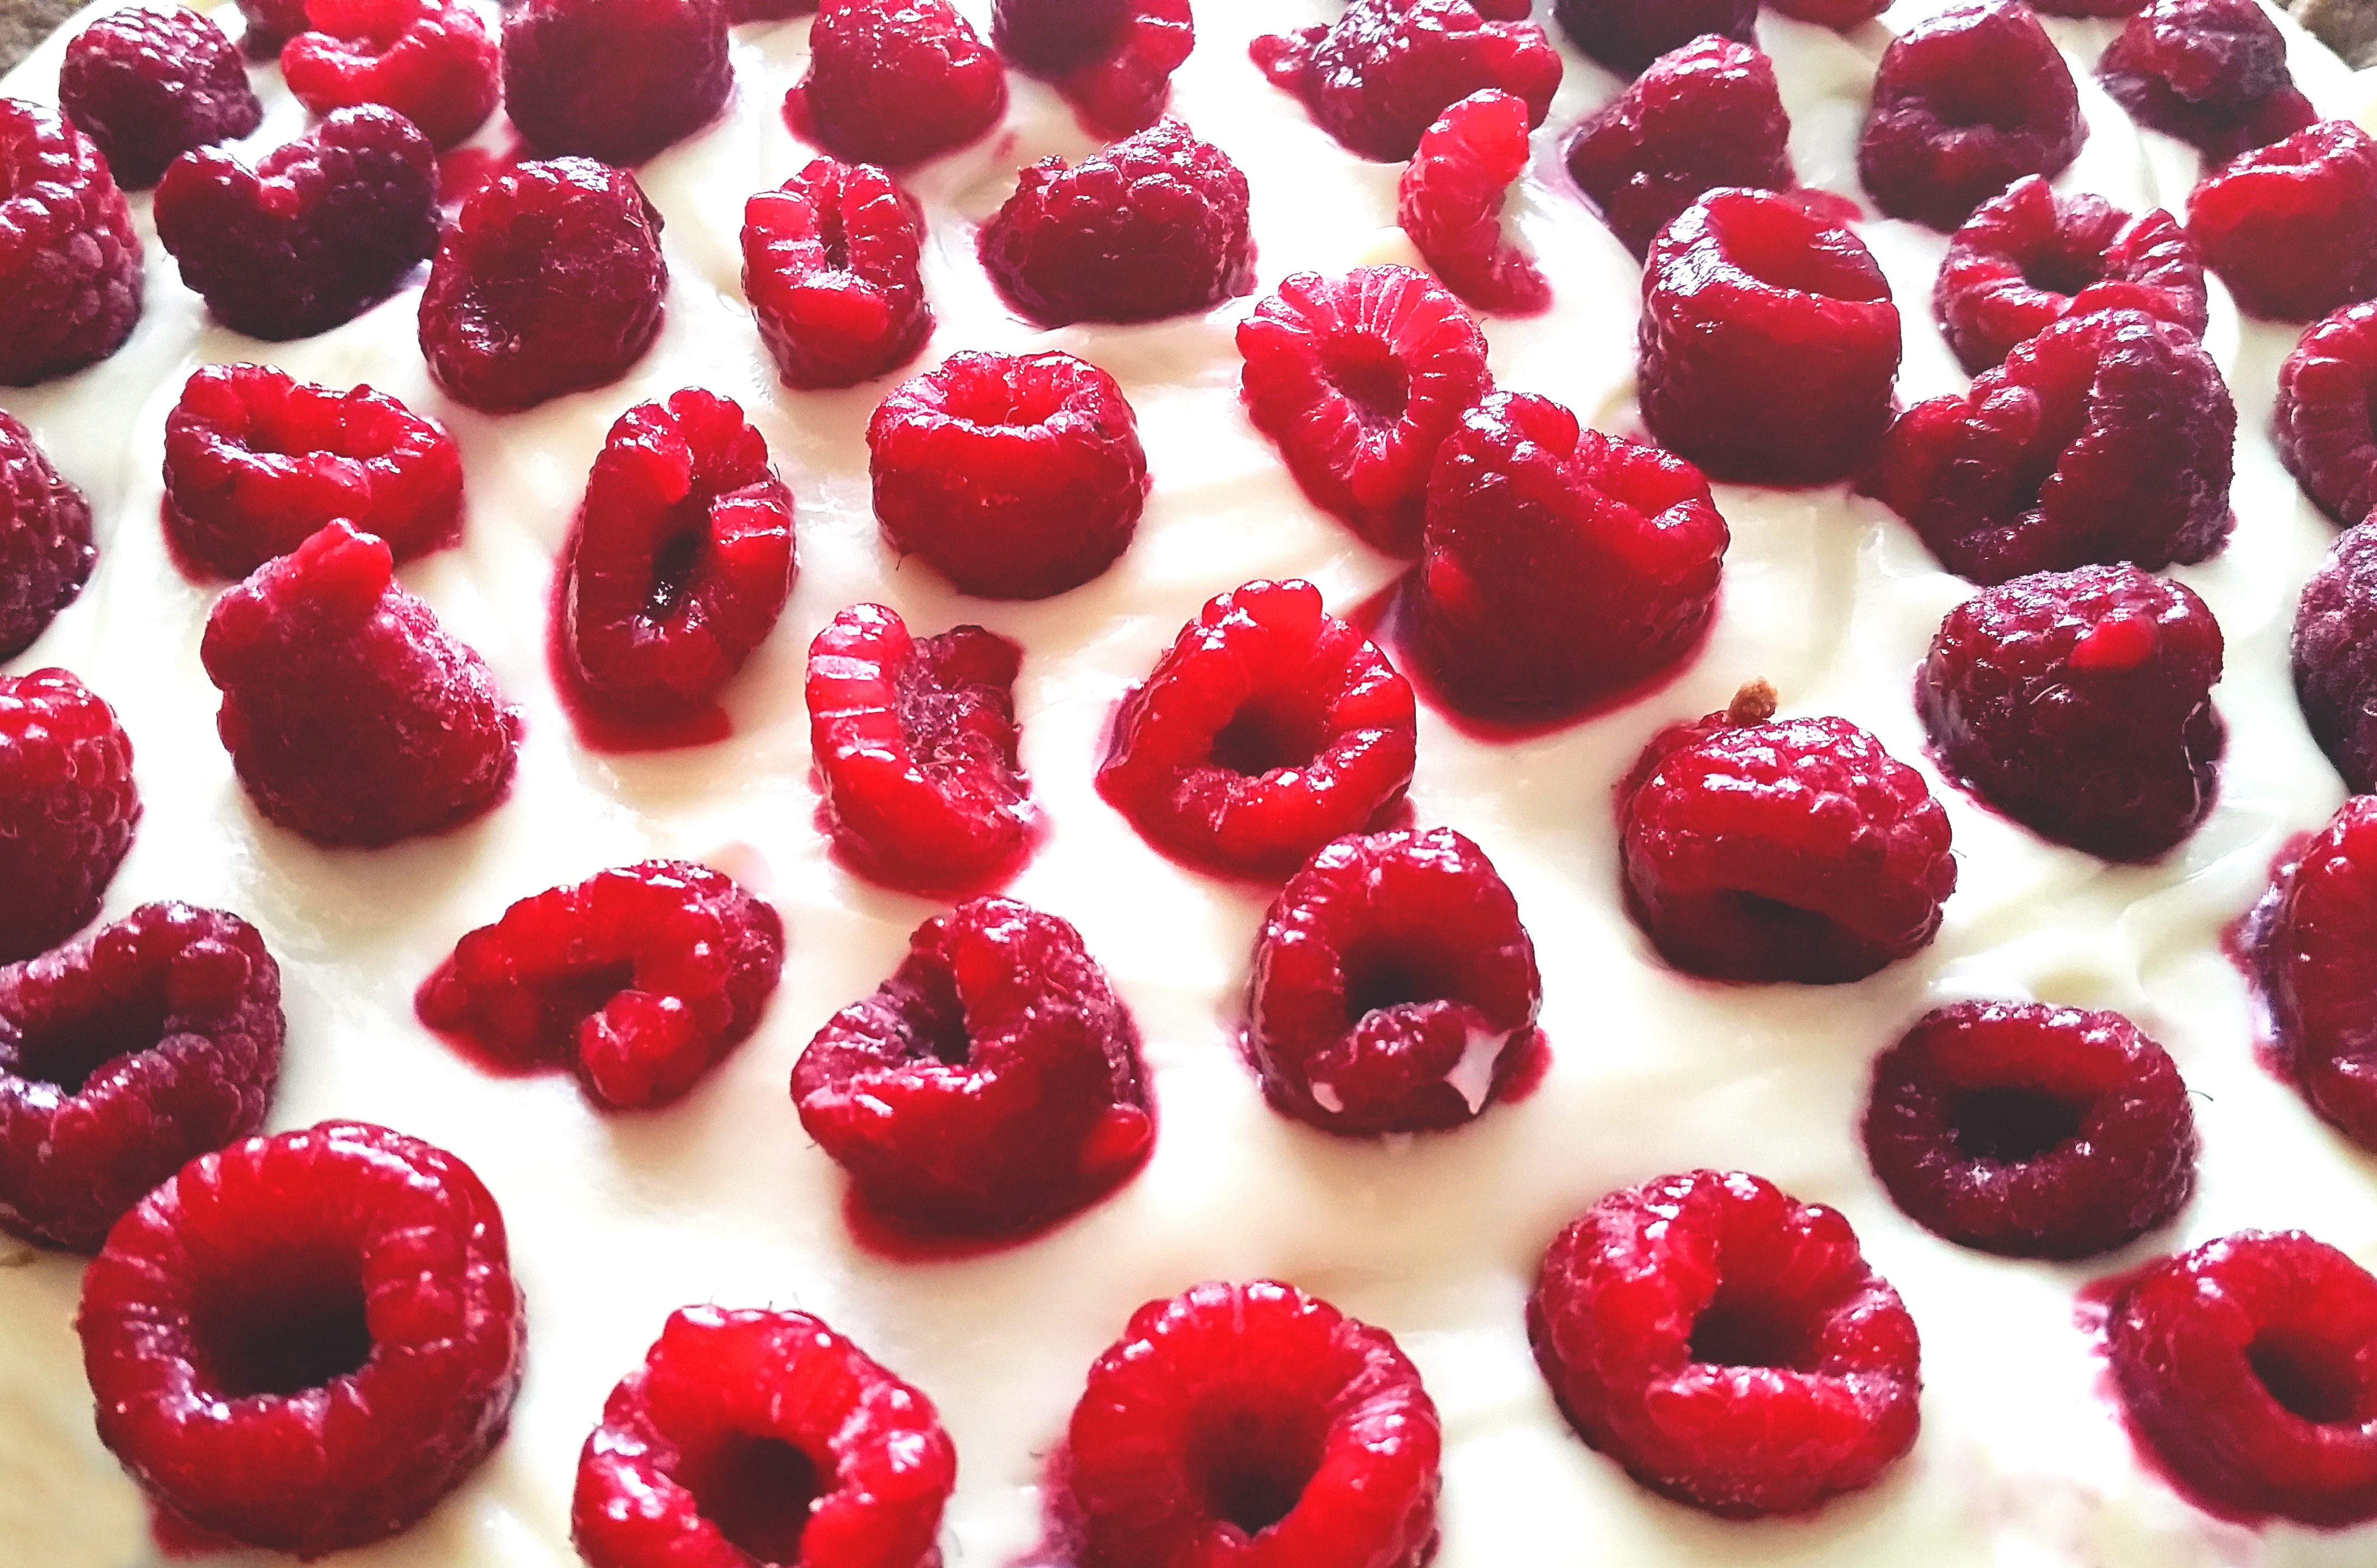
plant, raspberry, fruit, berry, heart, dish, food, produce, dessert, cream, cake, strawberry, cranberry, sweets, raspberries, fruits, strawberries, baked goods, pavlova, frutti di bosco